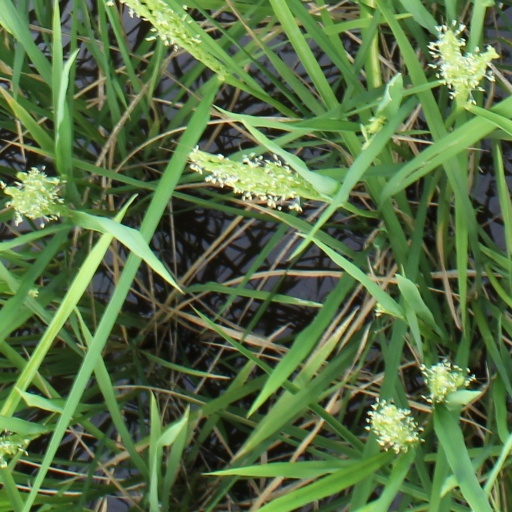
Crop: rice